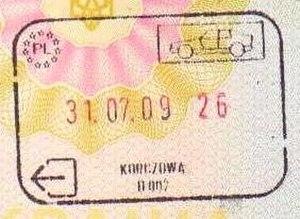
L'espace Schengen comprend les territoires de 26 États européens — 22 États membres de l'Union européenne, et 4 États associés, membres de l'AELE — qui ont mis en œuvre l'accord de Schengen et la convention de Schengen, signés à Schengen en 1985 et 1990. L'espace Schengen fonctionne comme un espace unique en matière de voyages internationaux et de contrôles frontaliers, où le franchissement des frontières intérieures s'effectue librement, sans passeport, sans contrôle.